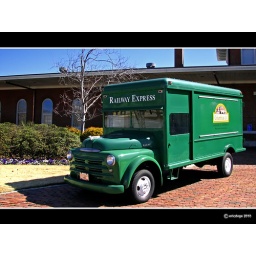
..immaculate vintage Dodge panel truck on display in front of the old train depot